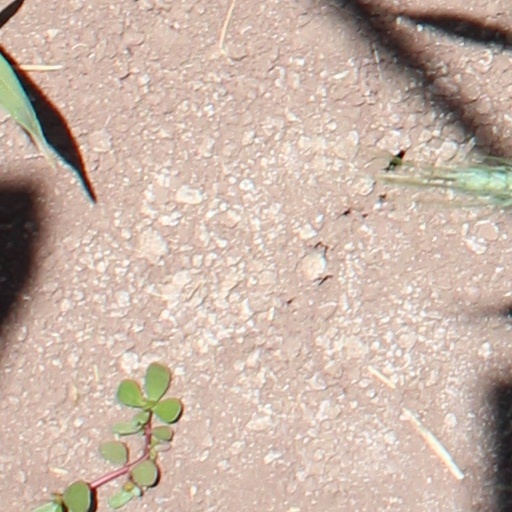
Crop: wheat